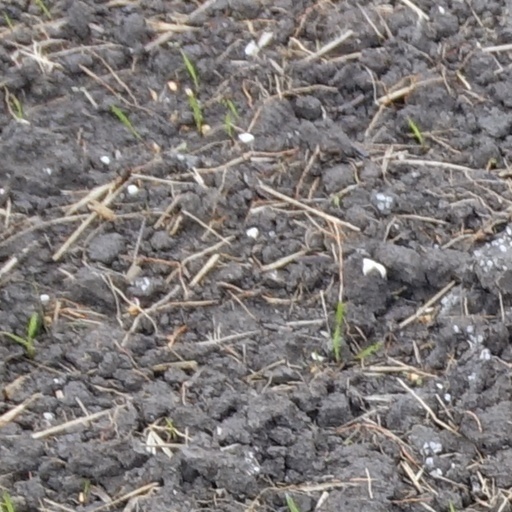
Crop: wheat